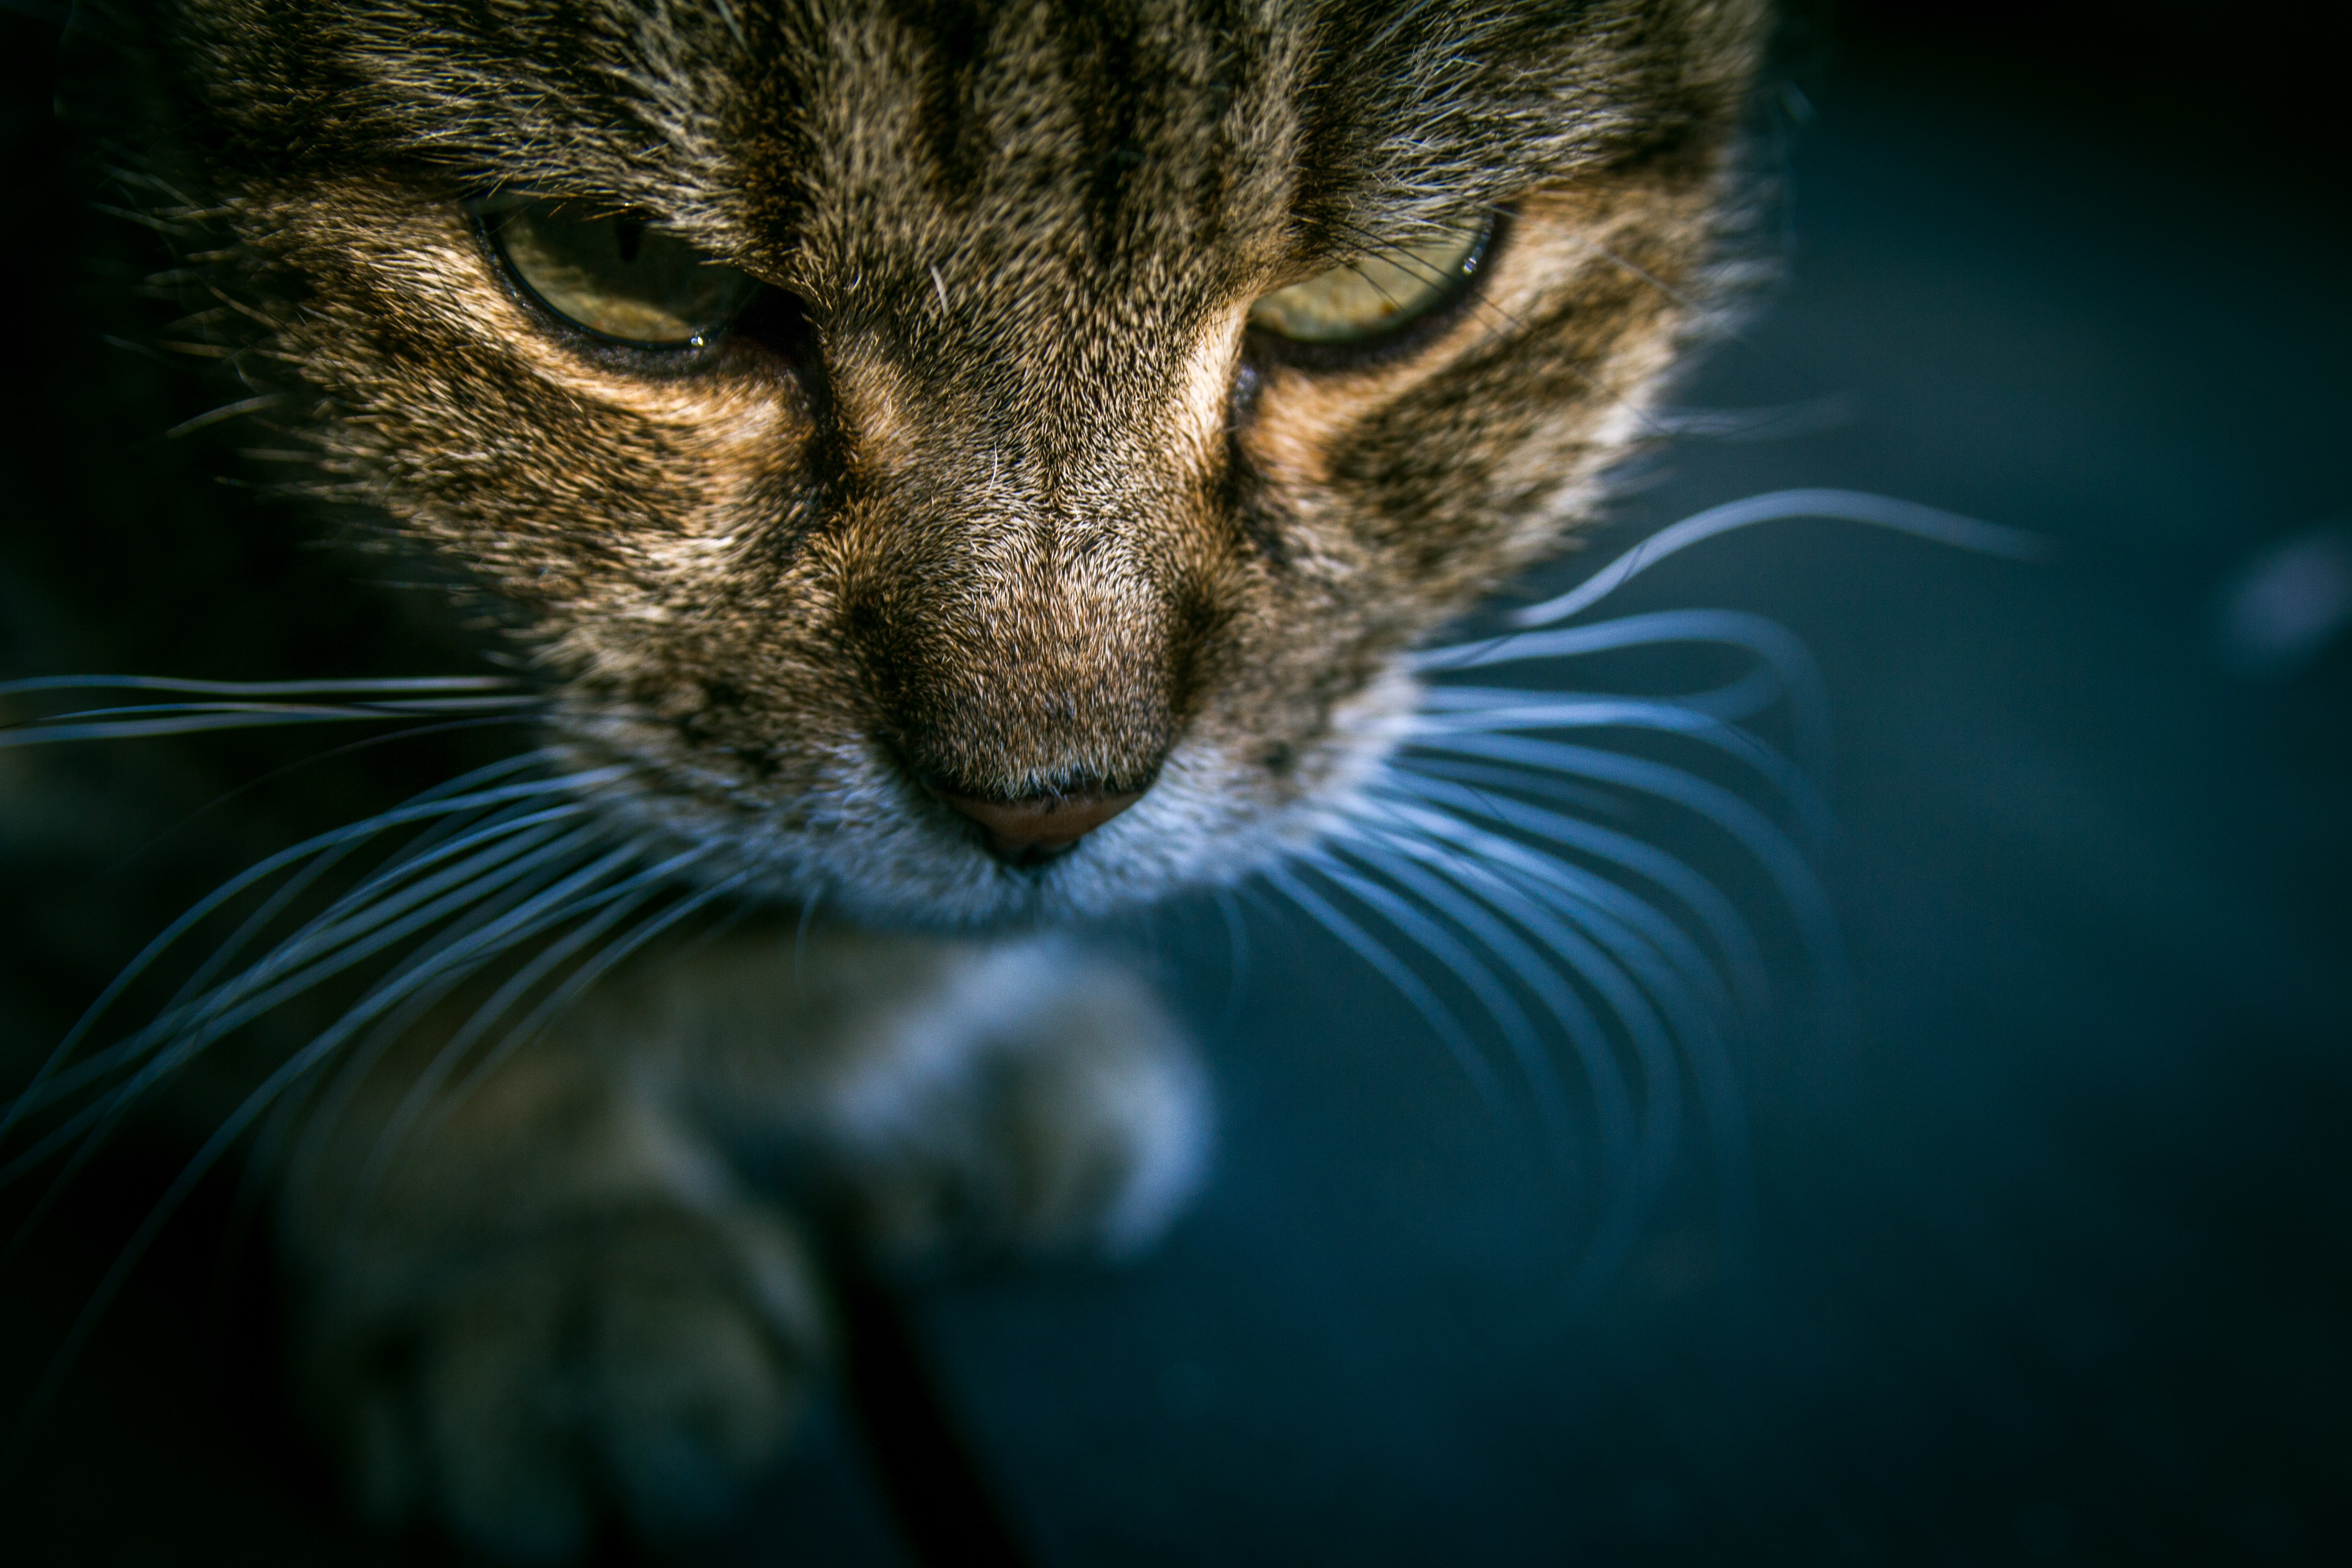
kitten, cat, tabby, mammal, darkness, close up, pets, cats, nose, whiskers, eye, animals, vertebrate, domestic, kittens, macro photography, small to medium sized cats, cat like mammal